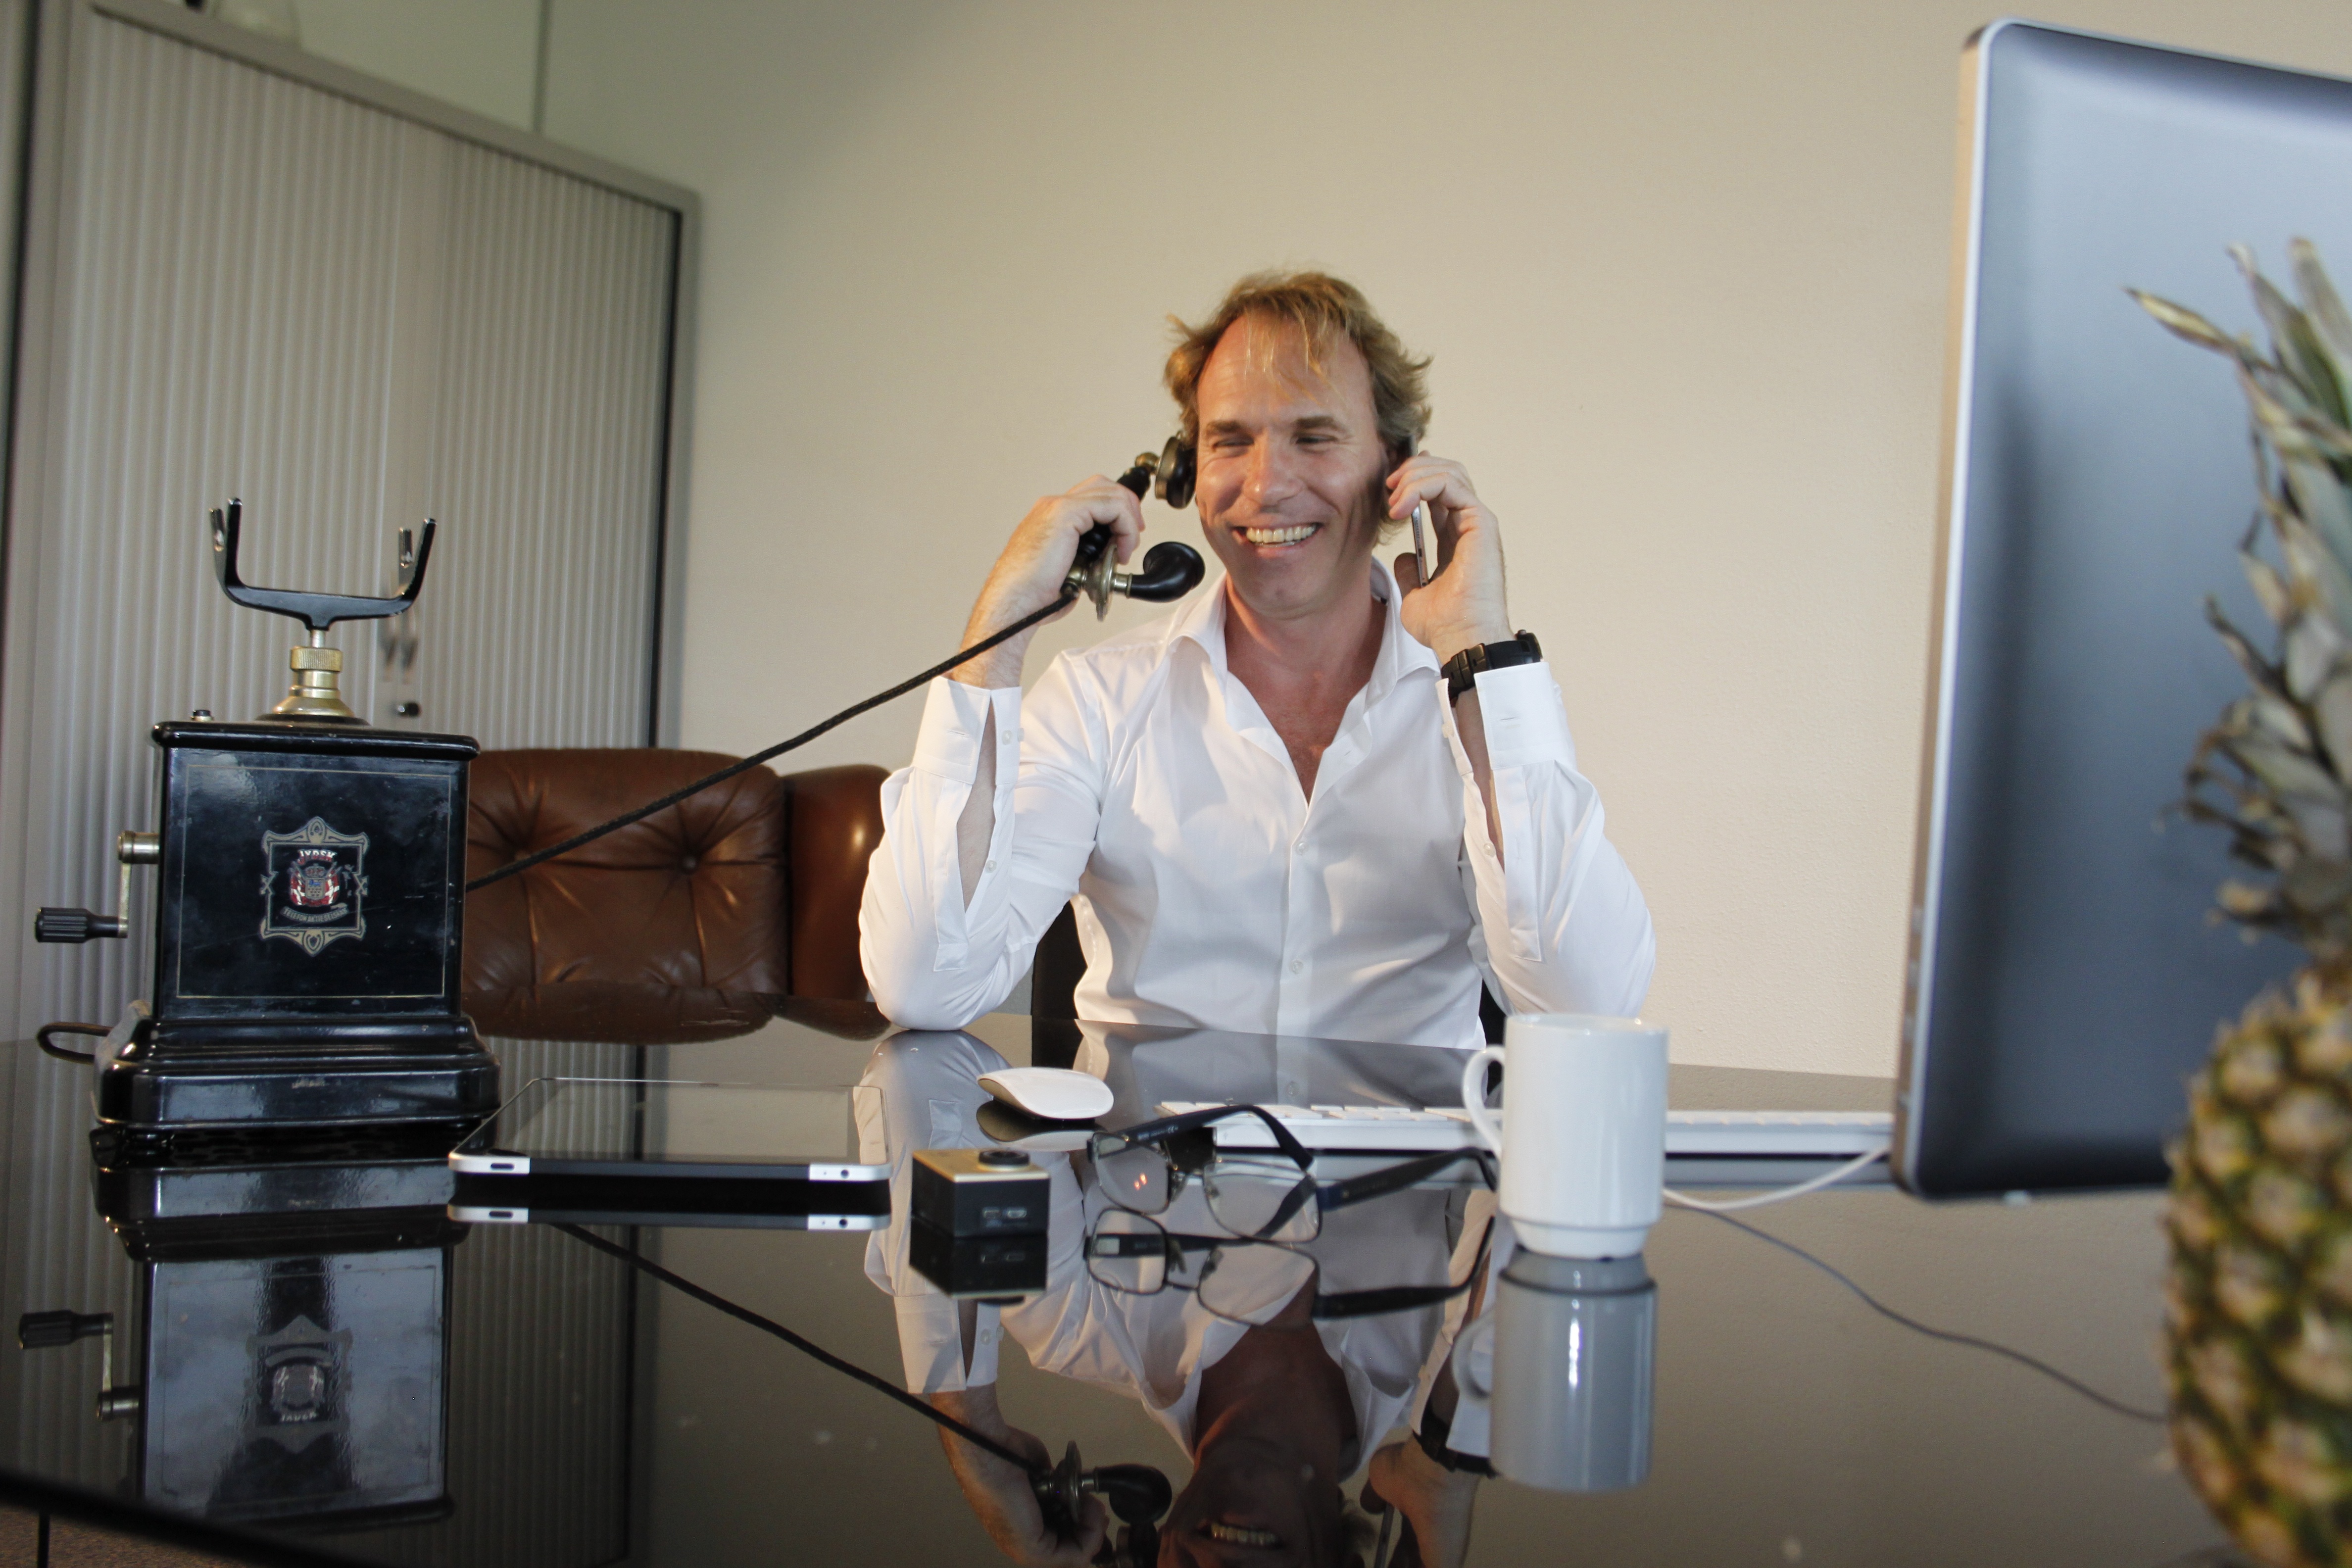
mobile, screen, typing, person, old, male, phone, office, telephone, communication, pineapple, appliance, contact, affairs, attainable, sms, to call, handsfree